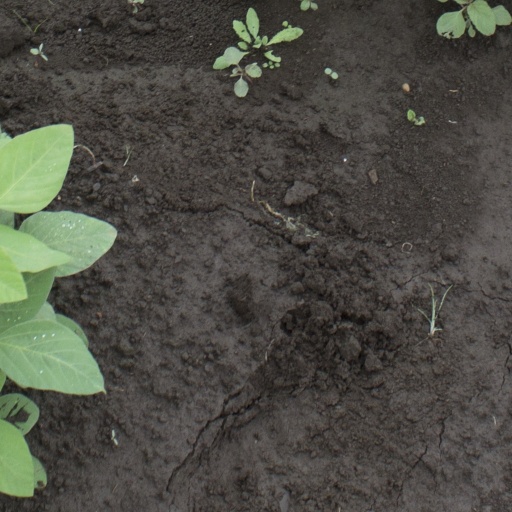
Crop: soybean